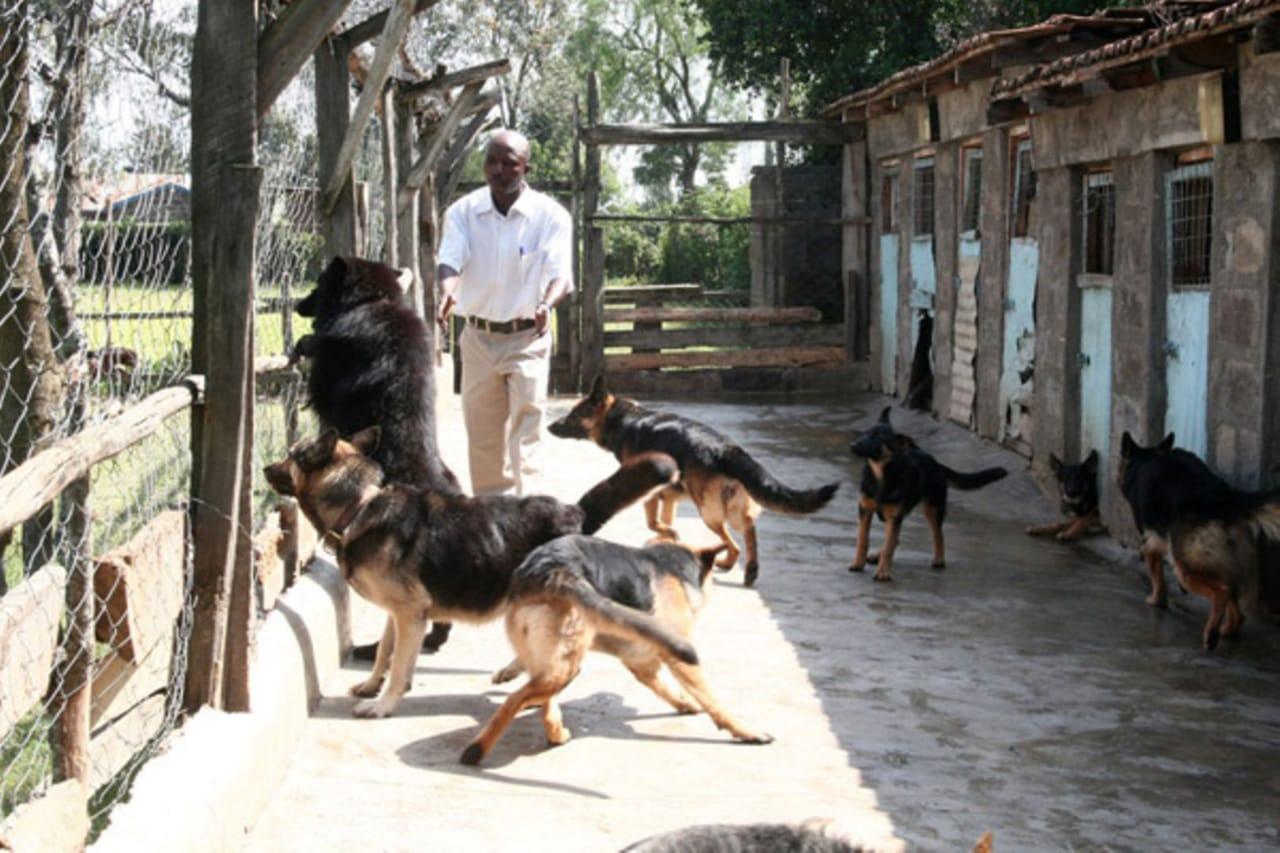
Mtu kasimama bandani akiwa na mbwa wa rangi na ukubwa tofauti wakiwa na afya njema na manyoya yanayong'aa, muonekano wao unaashiria malezi bora na huduma stahiki za kiafya kutoka kwa wataalamu wa afya ya wanyama.